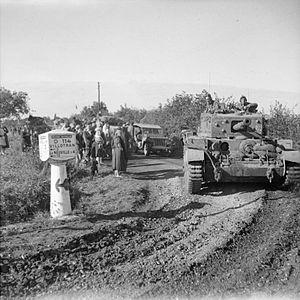
Auneuil est une commune nouvelle française située dans le département de l'Oise en région Hauts-de-France créée le 1ᵉʳ janvier 2017 par la fusion des deux anciennes communes d'Auneuil et de Troussures, qui ont désormais le statut de communes déléguées.